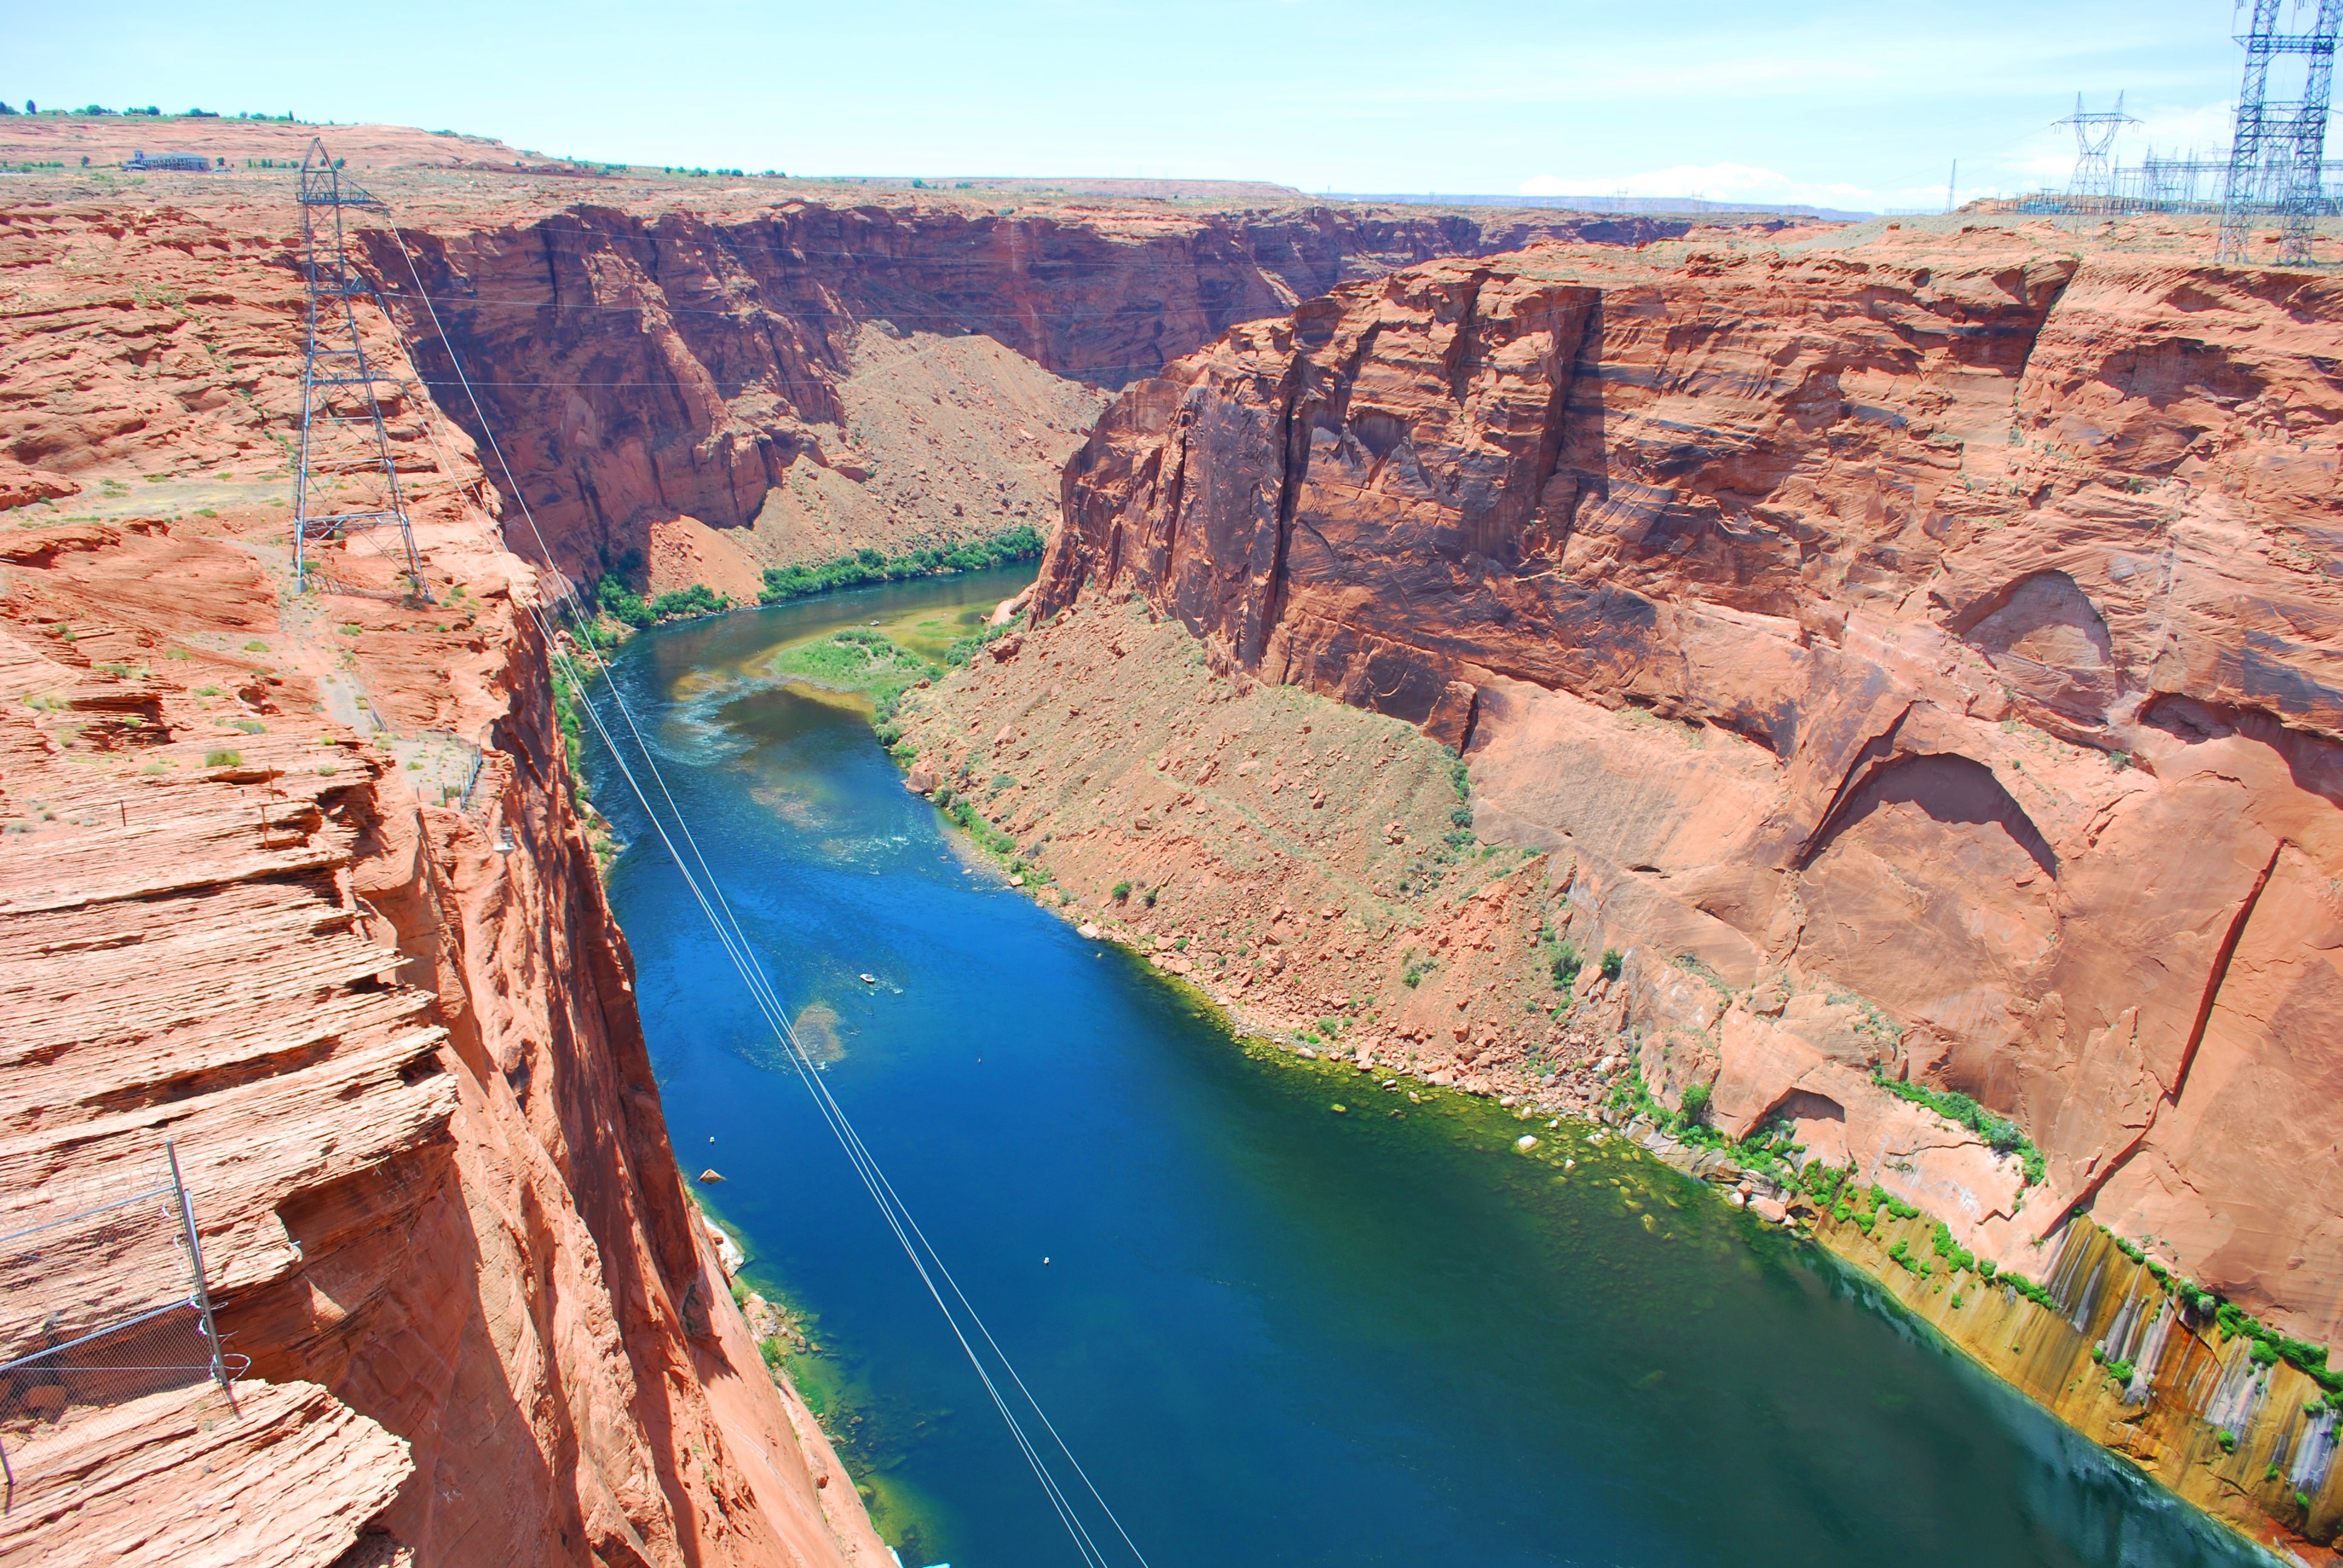
coast, river, cliff, canyon, terrain, geology, wadi, landform, geographical feature